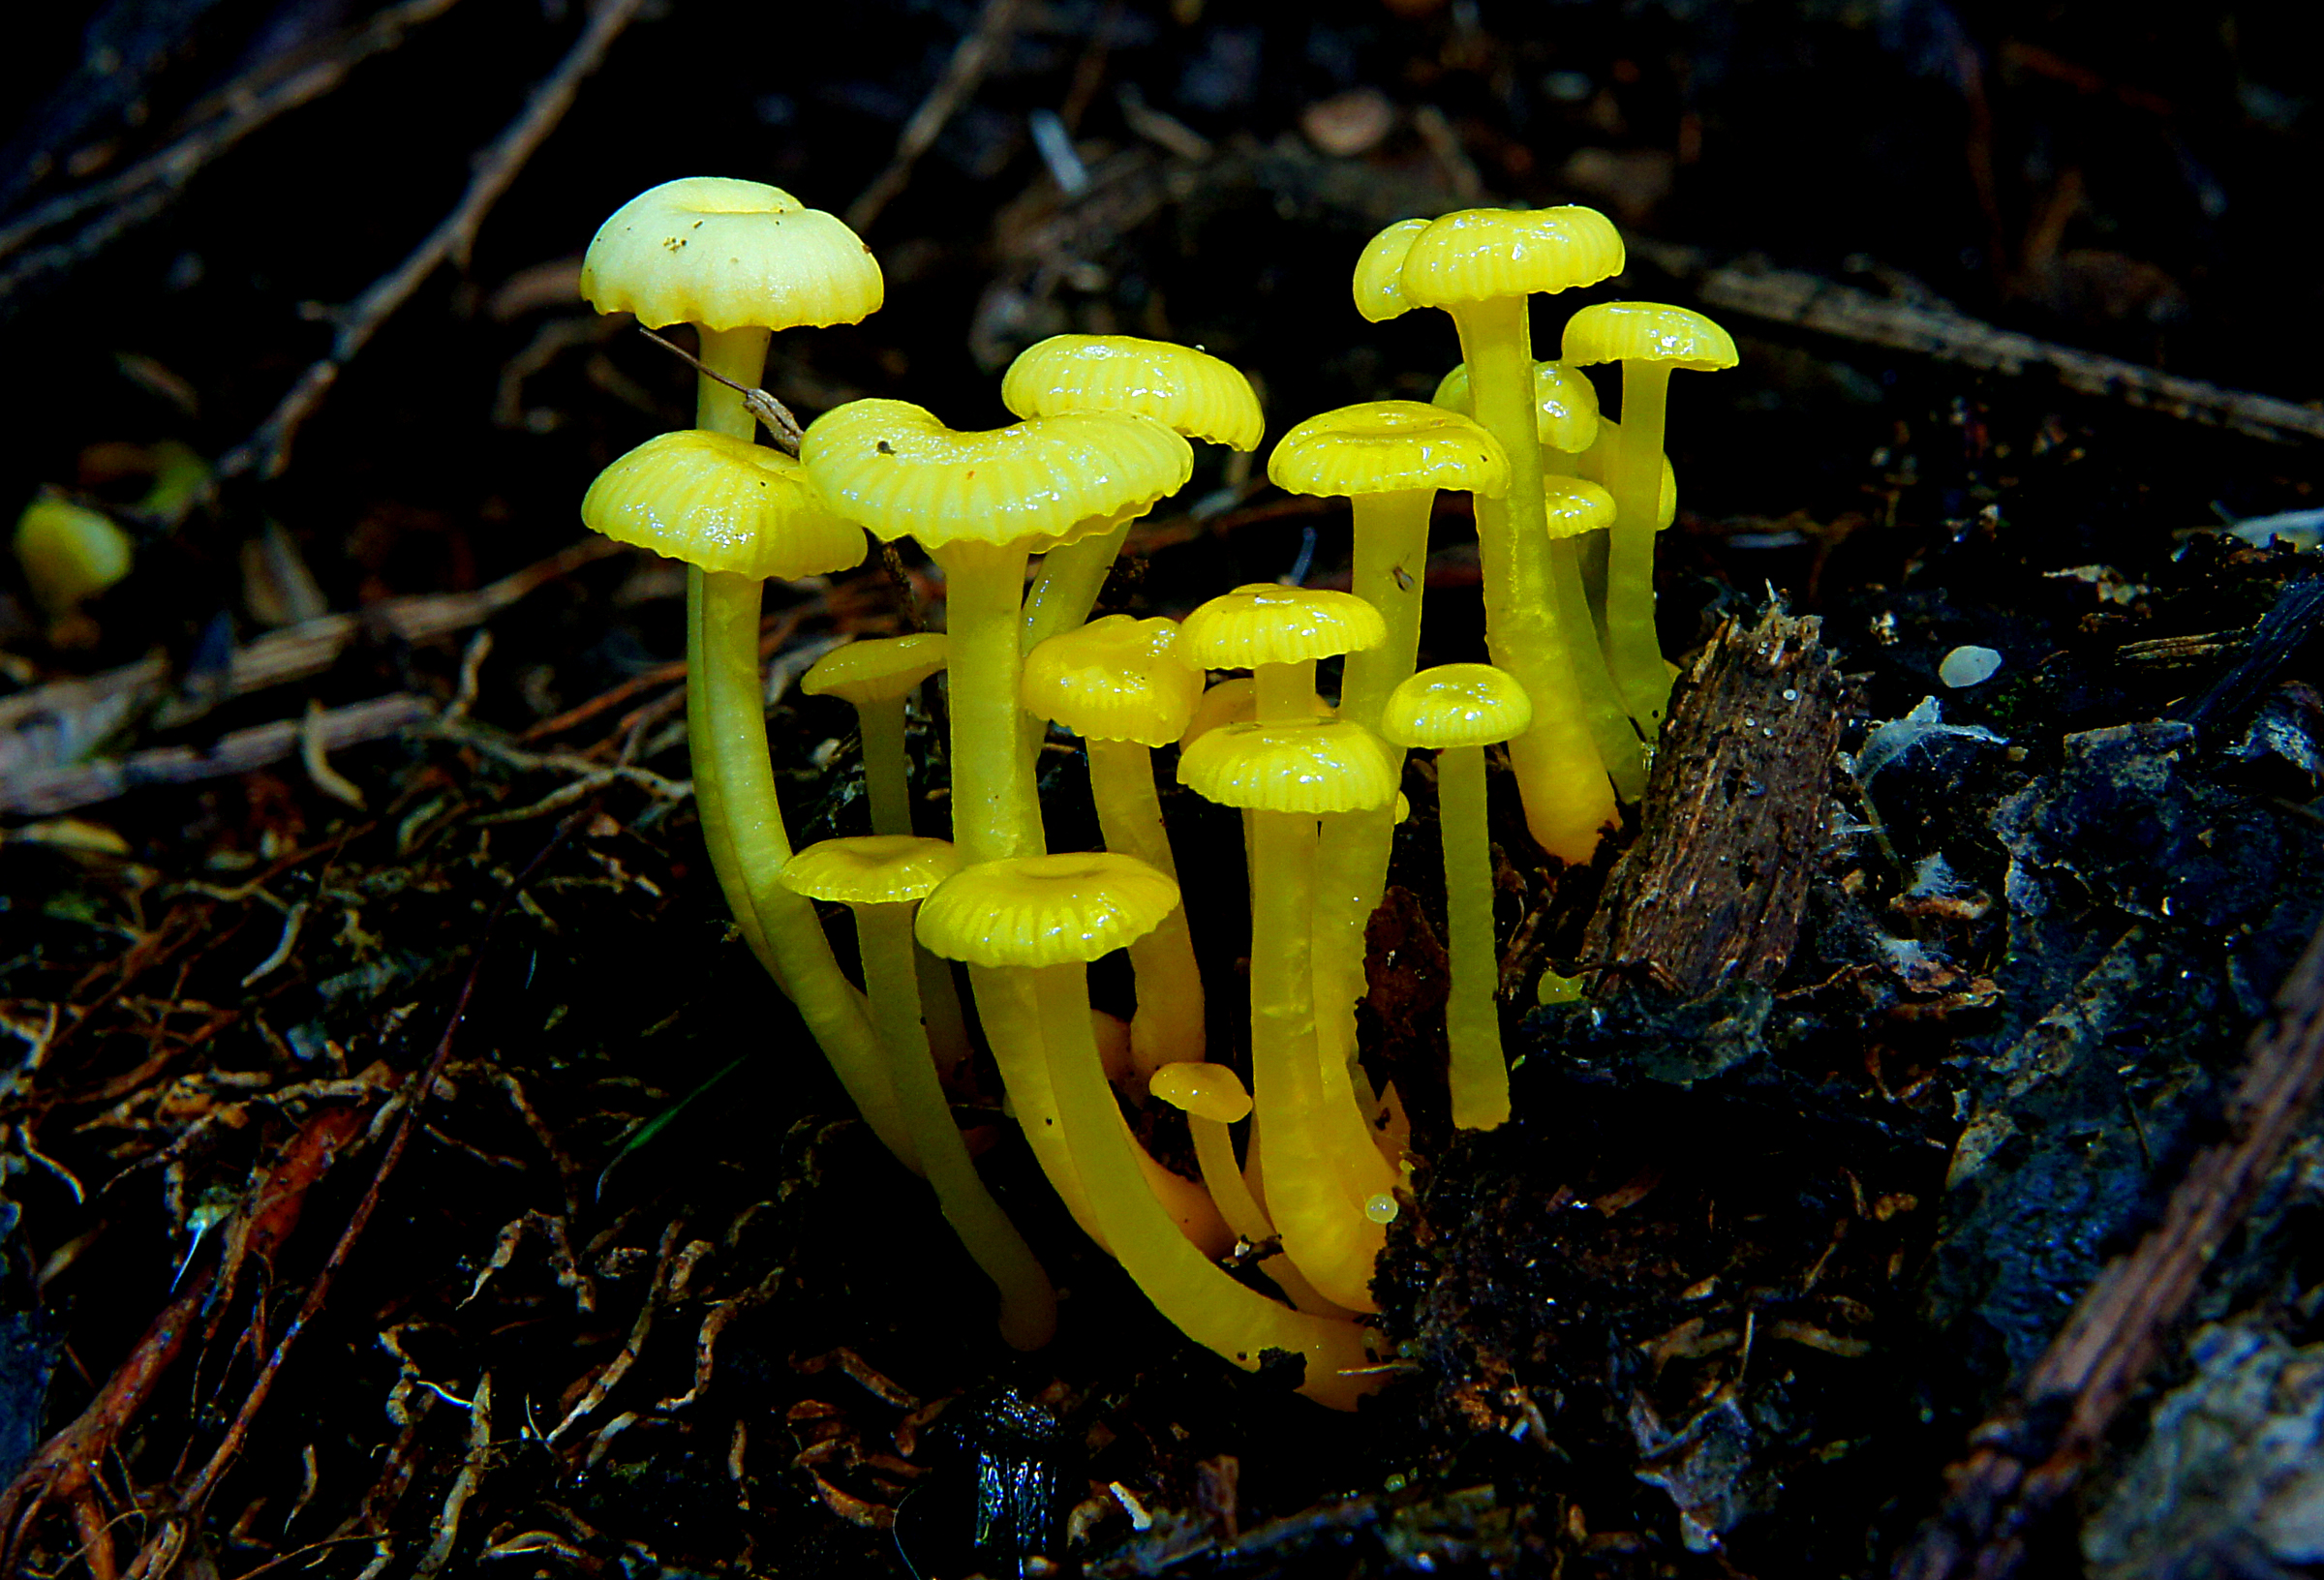
nature, forest, plant, leaf, flower, green, biology, mushroom, yellow, flora, fungus, fungi, waxgills, macro photography, plant stem